Michael Sturtz

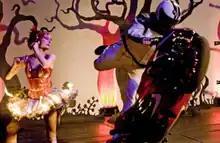
The Crucible's Firebird Ballet

During his tenure as The Crucible's executive director, Sturtz developed a reputation for innovative projects. He produced and directed large-scale theatrical events and festivals which melded the classical and industrial arts, in The Crucible's Fire Operas, Fire Ballets and Fire Arts Festivals.